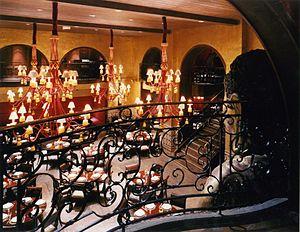
Restaurant - Bar - à Paris